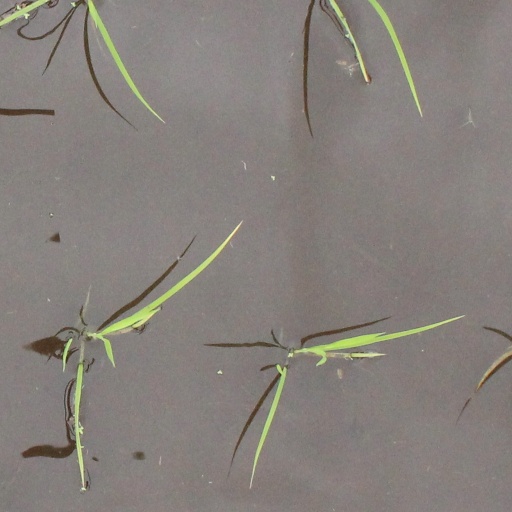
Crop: rice